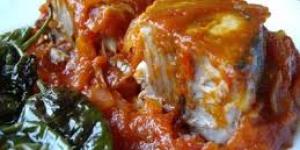
atun a la espanola